Speeches of Barack Obama

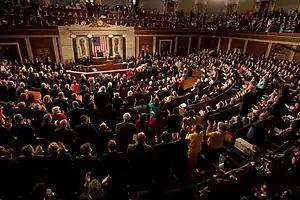
Obama addressing Congress

United States President Barack Obama delivered a speech to a joint session of the 111th United States Congress on February 24, 2009. It was not an official State of the Union address. Obama's first State of the Union Address was the 2010 State of the Union Address. The speech was delivered on the floor of the chamber of the United States House of Representatives in the United States Capitol. Presiding over this joint session was the House Speaker, Nancy Pelosi. Accompanying the speaker of the House was the president of the United States Senate, Joe Biden, the vice president of the United States.